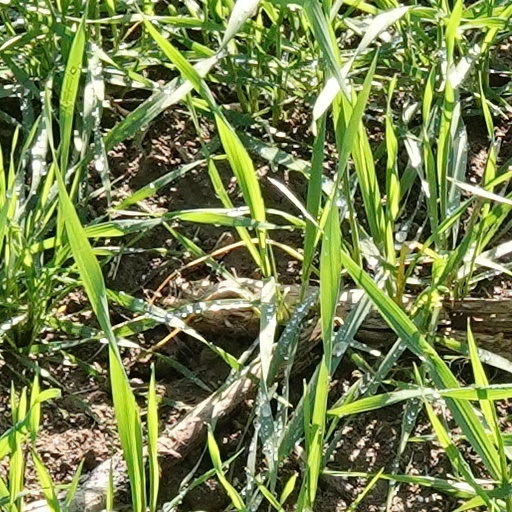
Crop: wheat